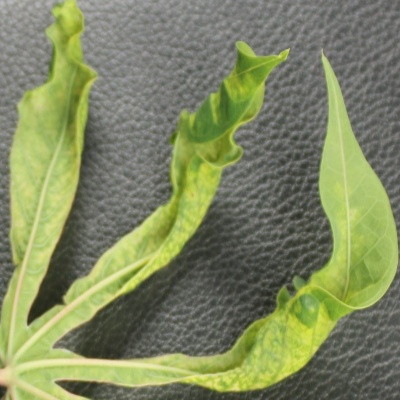
Crop: Cassava
Condition: mosaic